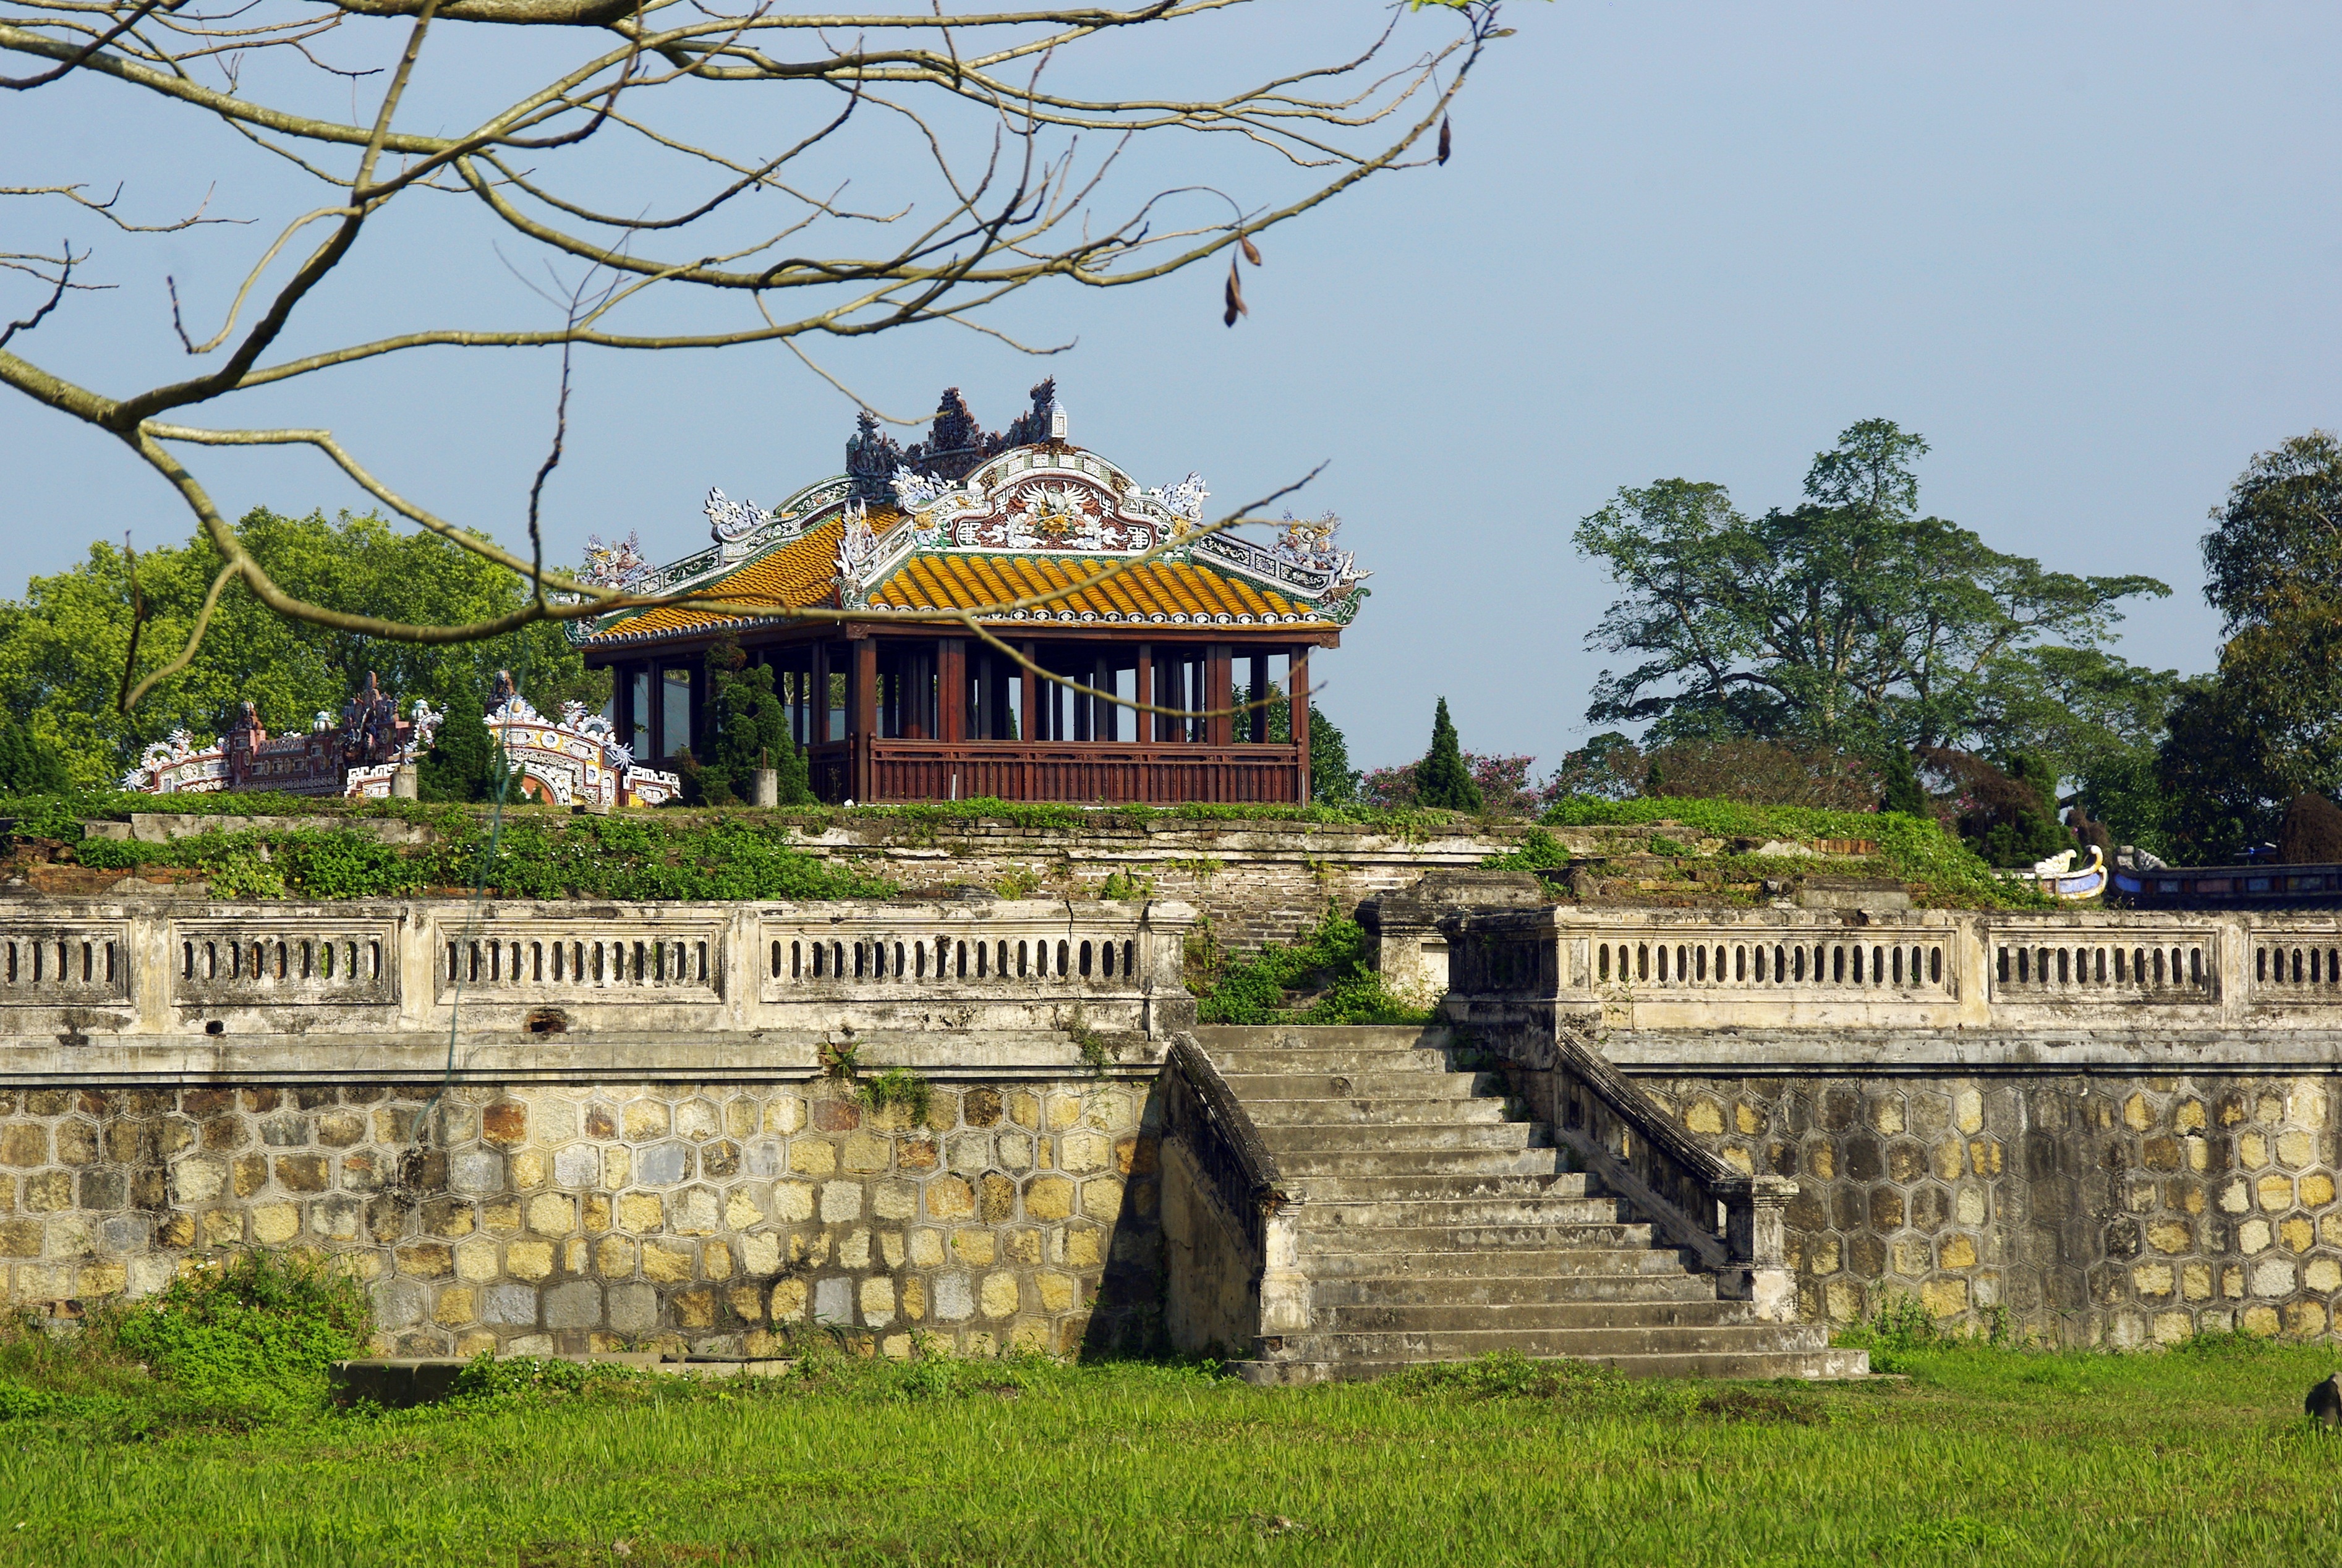
mansion, building, chateau, palace, travel, landmark, tourism, place of worship, viet nam, temple, ruins, monastery, pavilion, estate, archaeological site, historic site, ancient history, booed, imperial palace